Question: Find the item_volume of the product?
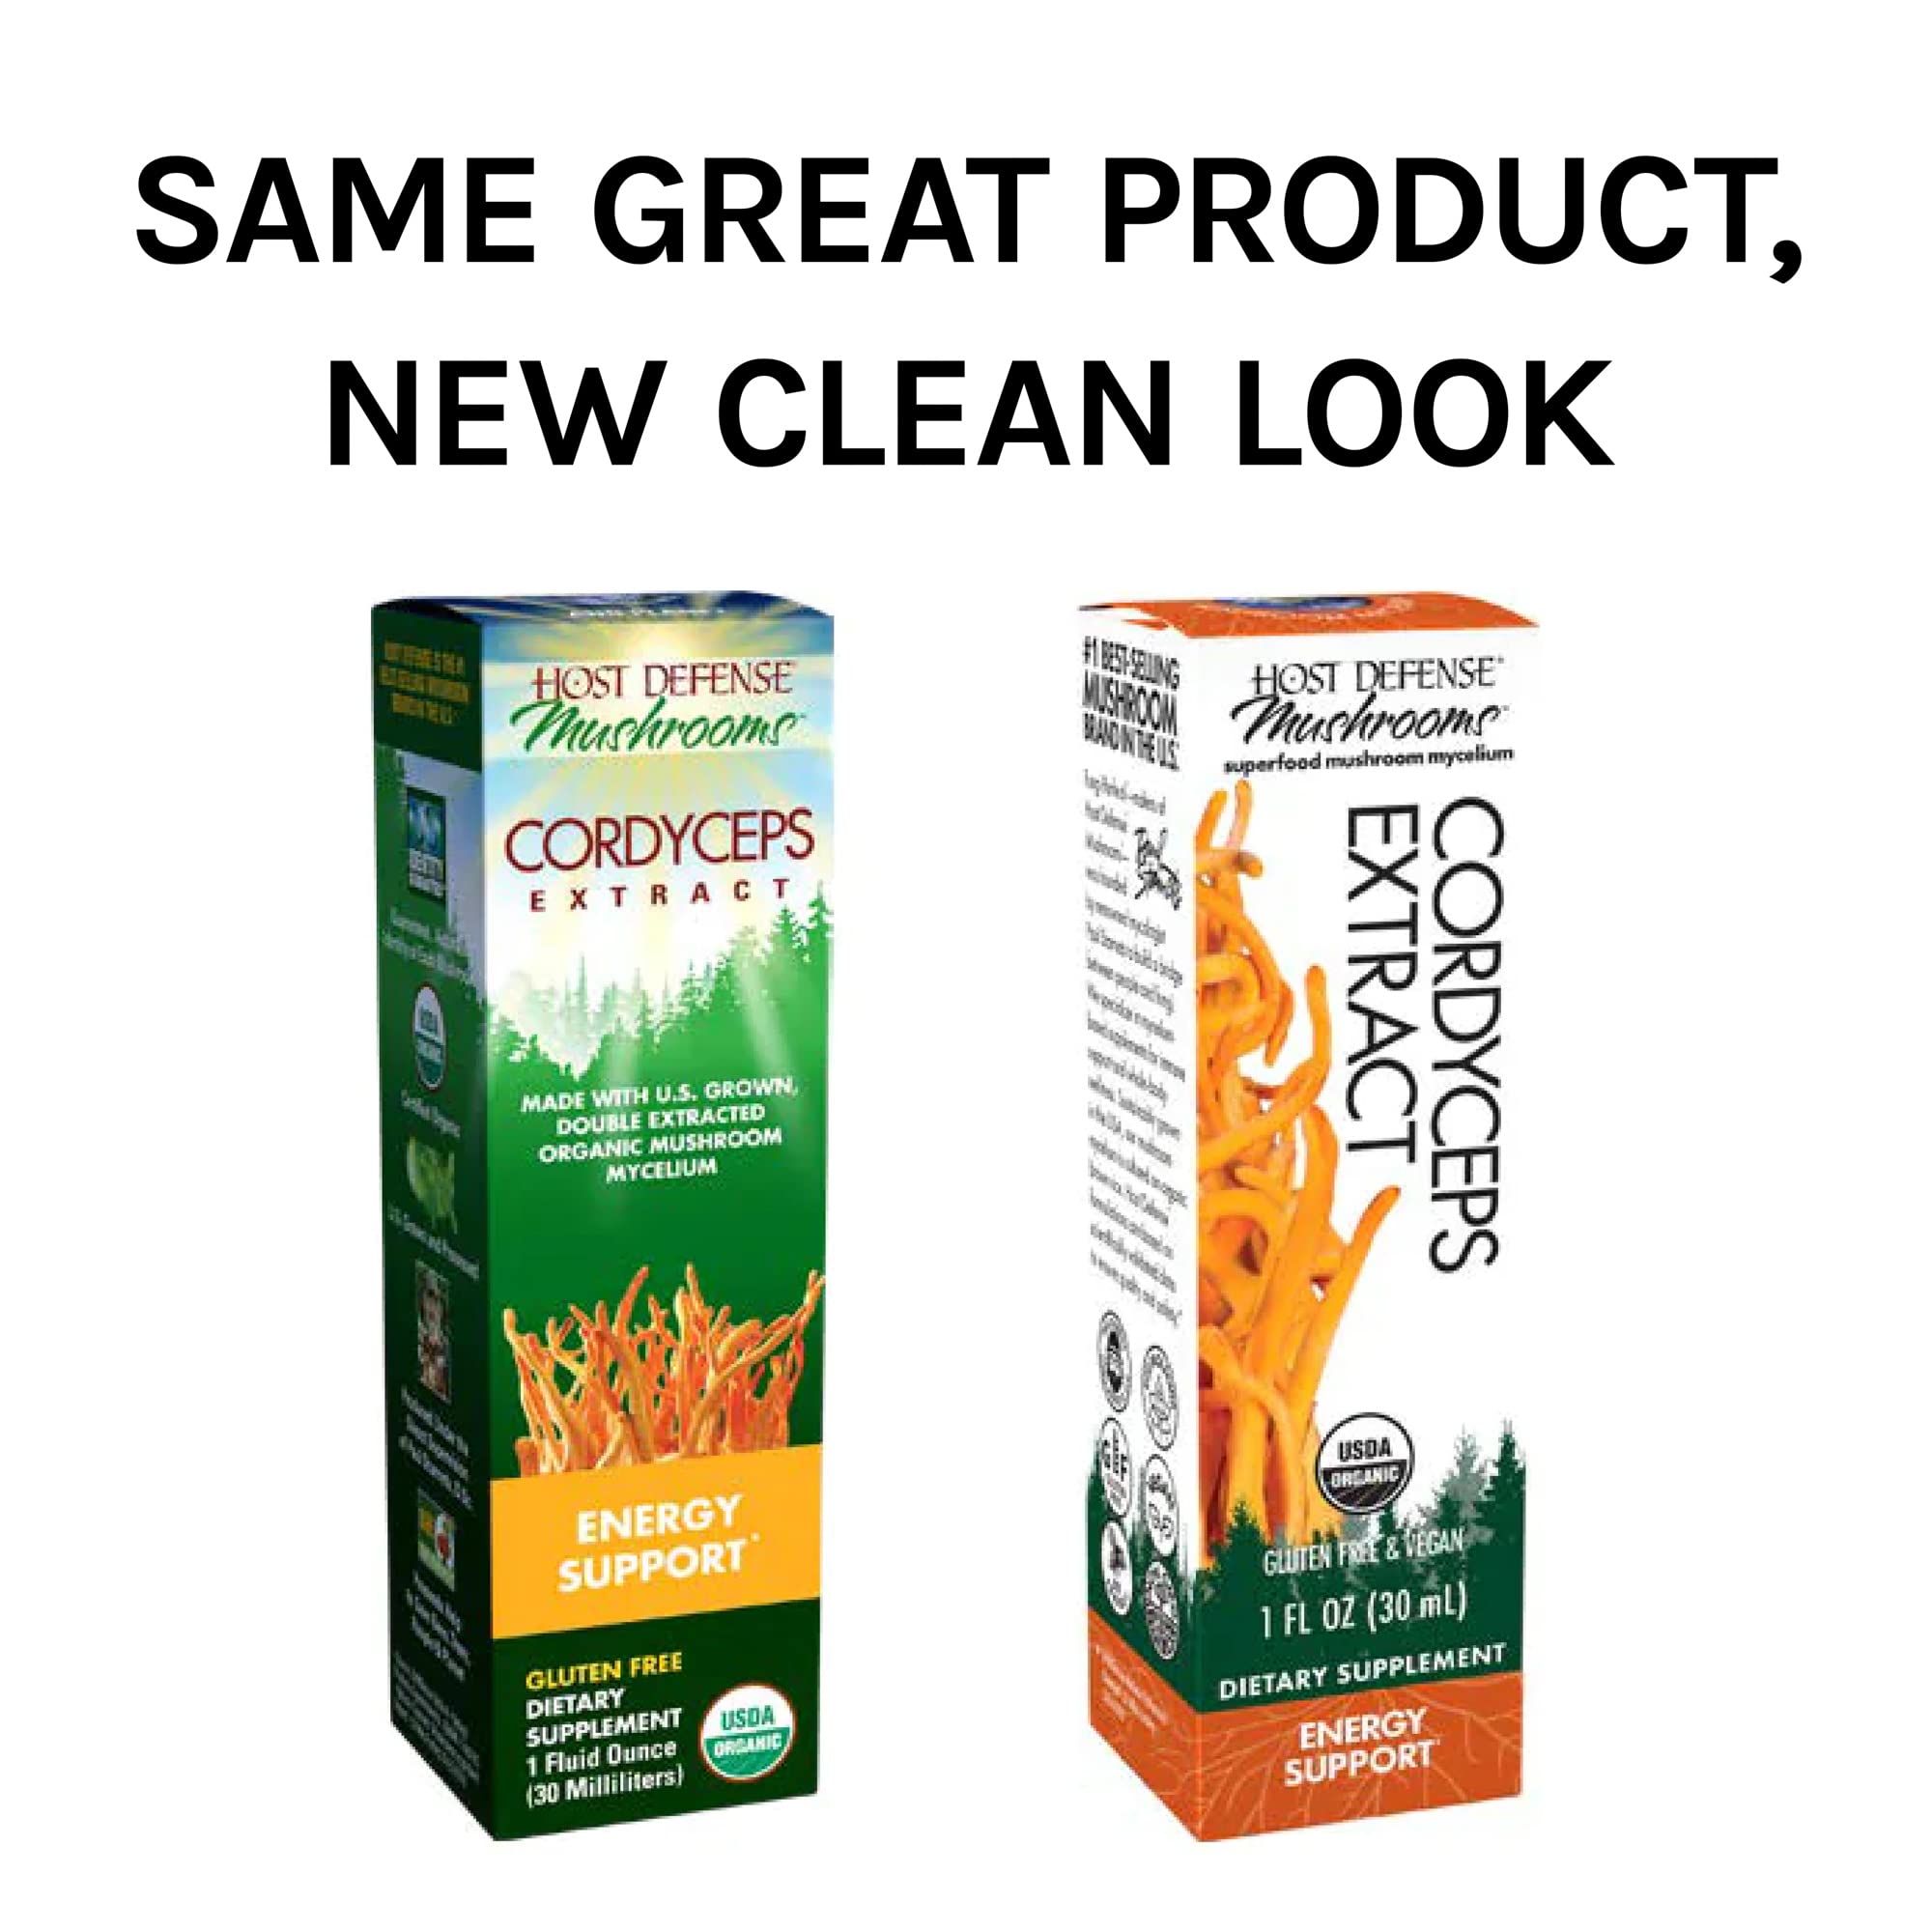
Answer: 1.0 fluid ounce